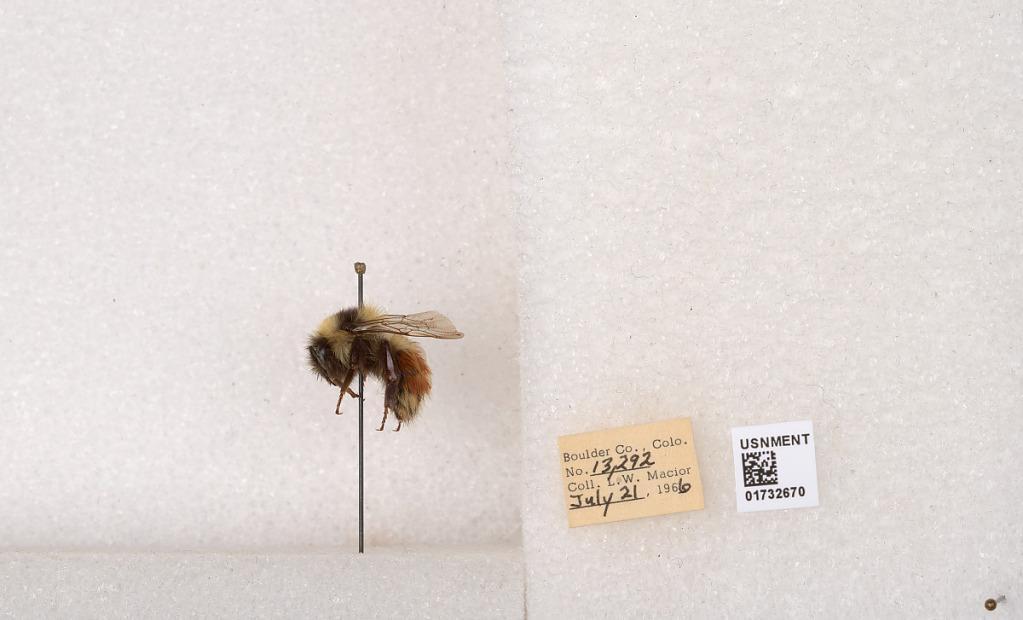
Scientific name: Bombus (Pyrobombus) sylvicola Kirby
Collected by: L. Macior
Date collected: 1966-7-21
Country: United States
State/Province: Colorado
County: Boulder
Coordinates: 40.0163, -105.294